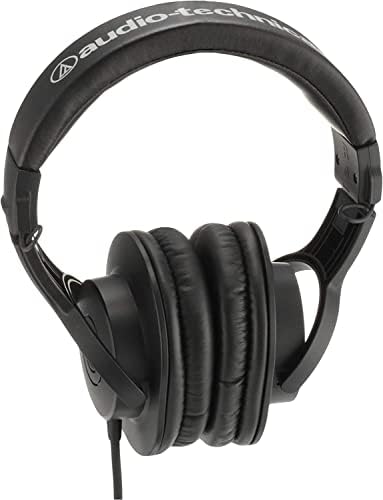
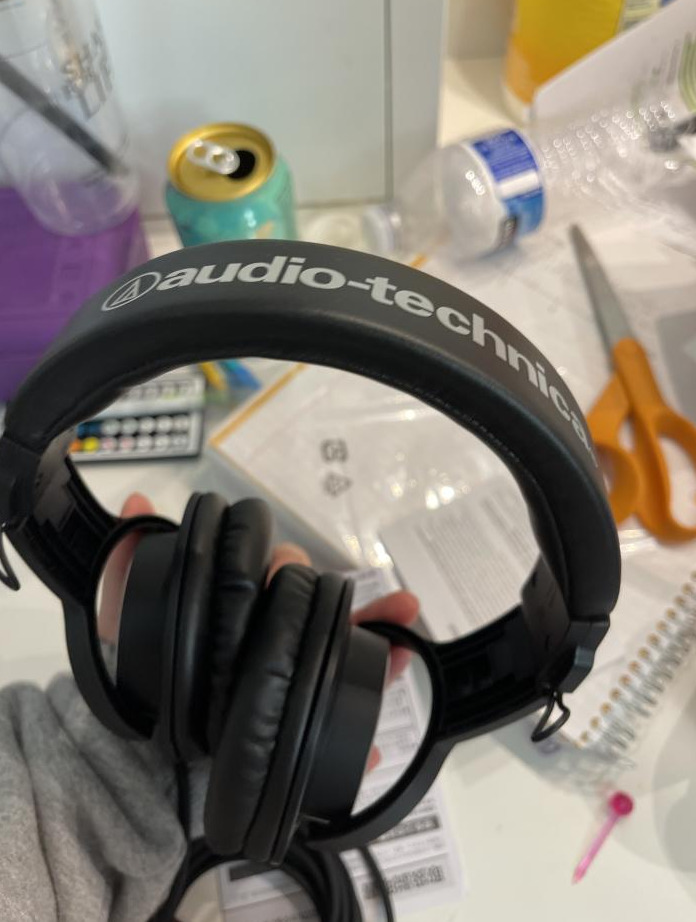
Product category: headphones
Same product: yes